James Victor Gascoyne

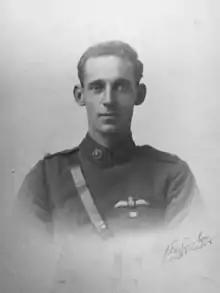

Lieutenant James Victor Gascoyne (25 May 1892 – 1976) was an English World War I flying ace credited with five aerial victories.